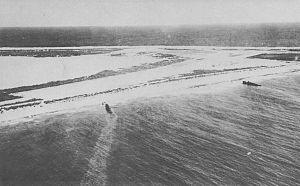
La bataille de l'atoll de Wake démarre simultanément avec l'attaque de Pearl Harbor le 8 décembre 1941 dans le cadre de la Guerre du Pacifique. Elle s'est terminée le 23 décembre 1941 lorsque les forces américaines présentes sur l'île se rendent à l'Armée impériale japonaise.